Biderman's Chart of Coercion

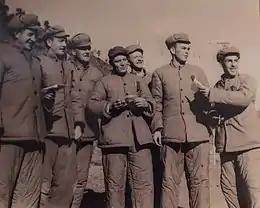
Biderman's Chart of Coercion originated from Albert Biderman's study of Chinese psychological torture of American prisoners of war during the Korean War.

Biderman's Chart of Coercion, also called Biderman's Principles, is a table developed by sociologist Albert Biderman in 1957 to illustrate the methods of Chinese and Korean torture on American prisoners of war from the Korean War. The chart lists eight methods of torture that will psychologically break an individual.